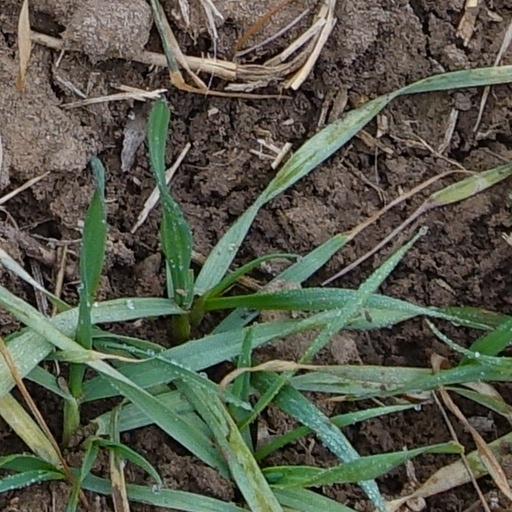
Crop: wheat